John Clarke (physician, 1761–1815)

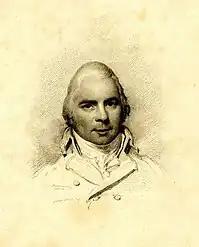
"John Clarke Esq. M.D.", stipple engraving, print by Charles Turner, possibly after William Wood (1813)

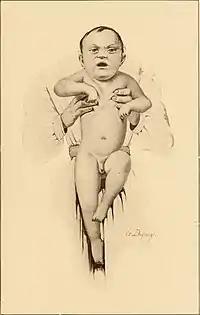

John Clarke, the son of a surgeon of the same name, was born at Wellingborough, Northamptonshire, in 1761. He was educated at St. Paul's School, where he was admitted 6 November 1772, aged 11, and afterwards at St. George's Hospital.